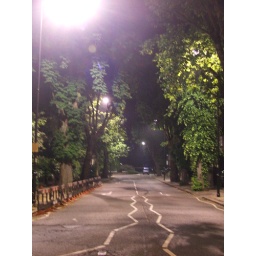
I'm slightly annoyed by the streetlight glare, but I needed this ISO to get the trees nicely.